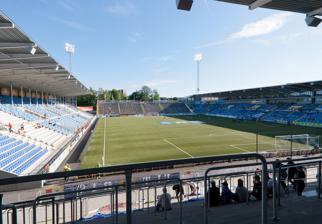
Building: Nya Parken
Country: Sweden
Year built: 1903
Sports ground in Norrköping, Sweden This article is about the stadium in Norrköping. For the stadium in Sundsvall formerly known as Idrottsparken, see Norrporten Arena . Nya Parken Parken Nya Parken Full name Nya Parken Owner IFK Norrköping via Parken Event Arena AB Operator IFK Norrköping Capacity 17,234 Field size 105 x 68 m Surface Artificial Grass Construction Broke ground 24 April 1903 Built 1903 Opened 25 September 1903 Renovated 1958, 1991, 2009 Tenants IK Sleipner IF Sylvia IFK Norrköping Nya Parken , formerly known as Norrköpings Idrottspark , also known as PlatinumCars Arena for sponsorship reasons,  is a multi-purpose stadium in Norrköping , Sweden . It opened on 25 September 1903 and is currently used mostly for football matches. It is the home arena for IFK Norrköping , IK Sleipner and for IF Sylvia . The stadium had a capacity of 19,414 people until 2008–09 when the arena was re-built. Construction began on 27 April 1903, and inauguration occurred on 25 September the same year, during the Norrköping Sports Association's Sport Festival. During the 1958 FIFA World Cup , it hosted some group stage matches. During the Euro 1992 , it hosted CIS – Germany (1–1), Scotland – Germany (0–2) and Scotland – CIS (3–0), all in Group B. In 2008–2009 the arena was rebuilt. The arena now uses Artificial grass and the capacity has decreased from 19,414 to 17,234 spectators. The new arena hosts 16 VIP booths, VIP seating for 515 spectators, three bars, two restaurants and small indoor training arena called "Teknikhallen". IFK Norrköping took over the ownership of the arena in 2010 from the city council of Norrköping in a 308.5 million SEK purchase. From its opening in 1903 until its renovation in 2009, the arena had been known as Norrköpings Idrottspark, but after the renovation the name was changed to Nya Parken. In 2016, the arena changed name for the third time in its history. This time to Östgötaporten, after the naming rights was sold to a real estate company. References